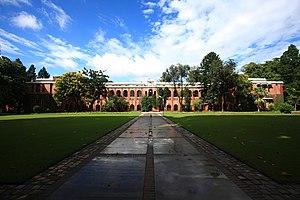
Le bâtiment principal de l'École Doon derrière les pelouses centrales. L'école Doon est un pensionnat à Dehradun en Inde. Elle a été fondée en 1935 par Satish Ranjan Das. Son premier directeur fut Arthur Foot, un ancien professeur de sciences au collège d'Eton.
La Doon School est une école pour garçons située à Dehradun dans le Uttarakhand, en Inde, fondée en 1935. Doon est un pensionnat accueillant environ 500 élèves âgés de treize à dix-huit ans. L'admission à l'école est basée sur un concours d'entrée et un entretien. Doon a toujours été classée comme le meilleur internat en Inde par The Times of India.